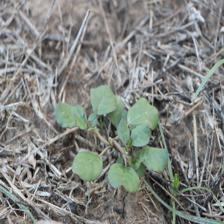
Label: BroadLeafWeed